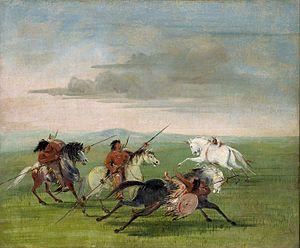
Les Comanches sont un peuple autochtone amérindien, aujourd'hui d'environ 14 050 personnes, dont la moitié vit en Oklahoma ; le reste se répartit entre le Texas, la Californie et le Nouveau-Mexique.